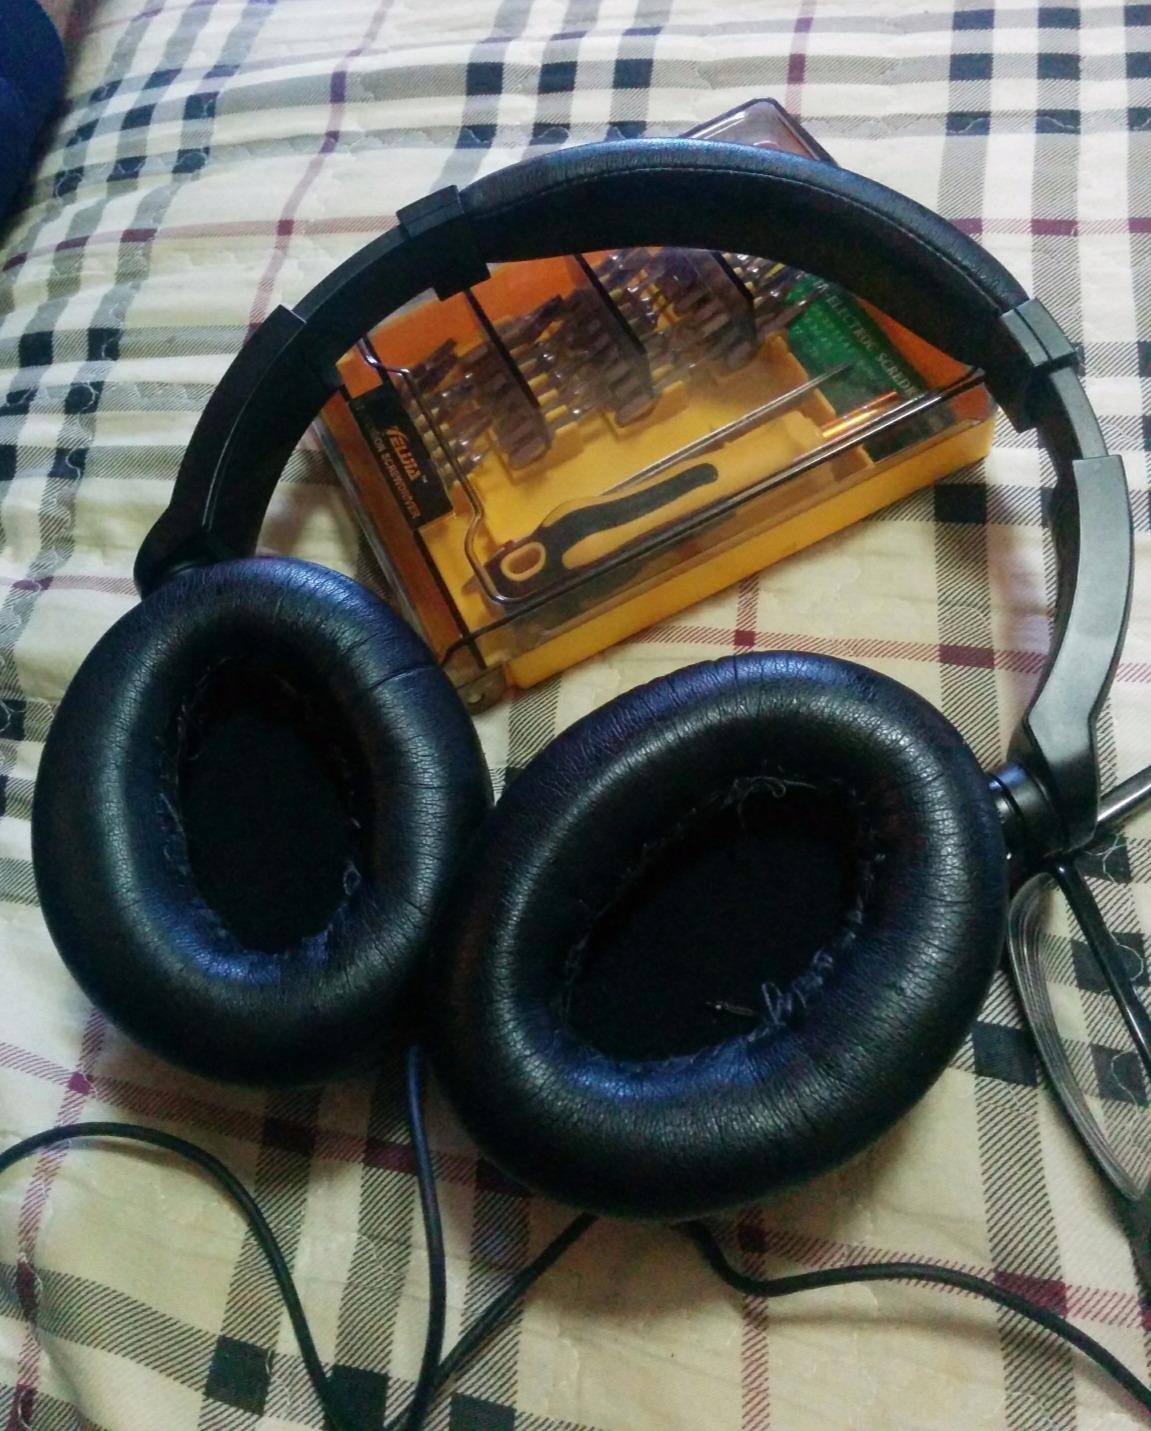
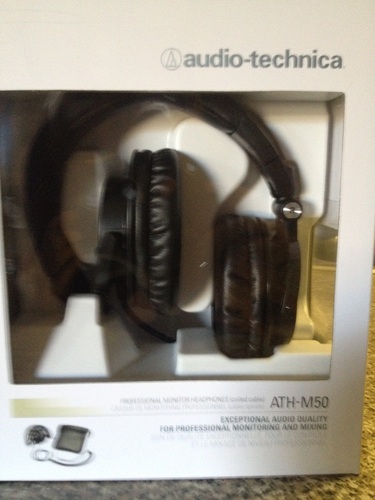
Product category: headphones
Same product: no